2YOU

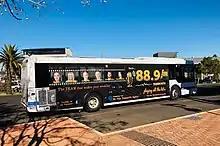
88.9FM advertisement on city buses in Tamworth

The station earns income mainly from sponsors, outside broadcasts and membership. Sponsorship takes the form of payment for on-air promotions of local business from a set Rate Card. 88.9 FM sales offers broadcast and social media packages.